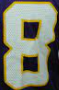
Number: 8